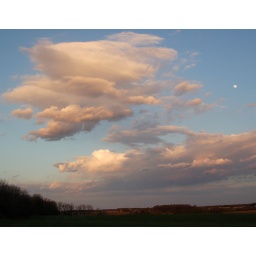
Very cool clouds over my house